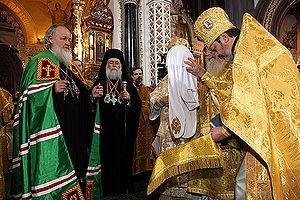
L'intronisation ou entrônement est une cérémonie marquant l'accession officielle d'un monarque à son pouvoir, d'un dignitaire de l'Église à son poste ou l'entrée d'un membre dans une confrérie.